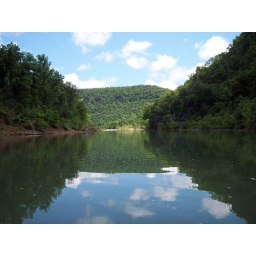
#432 EXPLOREI like the reflection of the clouds in the water